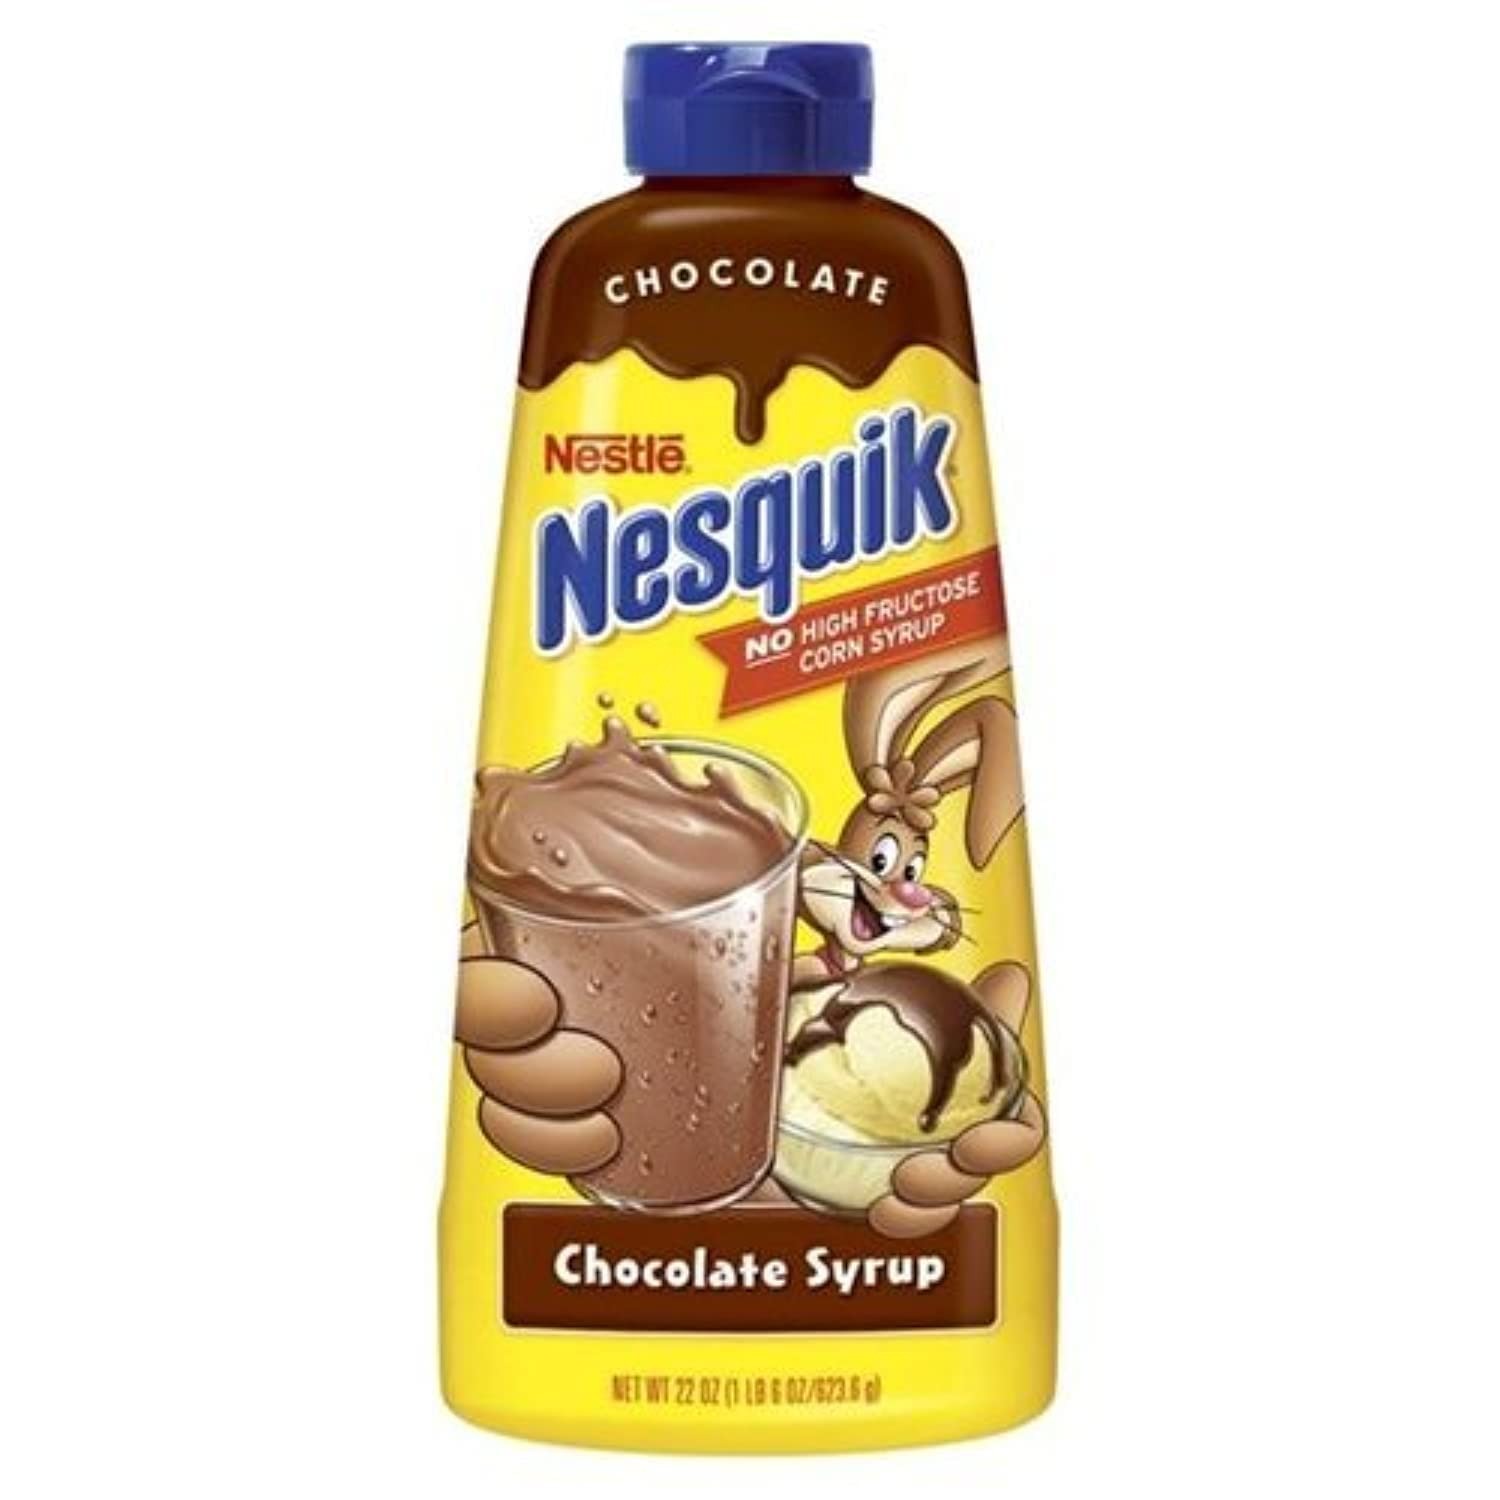
Item Name: Nestle Nesquik Chocolate Syrup 22 oz (Pack of 12)
Bullet Point 1: Turn Your Glass of Milk into an Irresistibly Delicious and Nutritious Drink!
Bullet Point 2: Kosher
Product Description: Add delicious Nesquik Syrup to milk or over ice cream for an irresistible flavor sensation.
Value: 264.0
Unit: Ounce

Price: 3.63